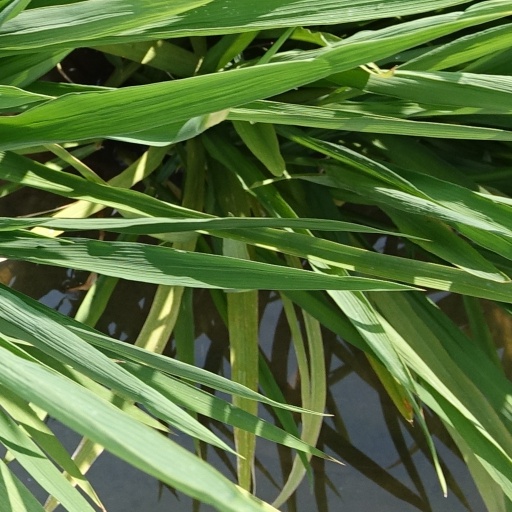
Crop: rice